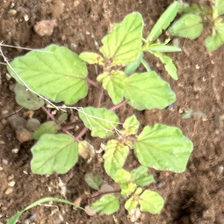
Weed species: Punarnava _(Boerhaavia diffusa)